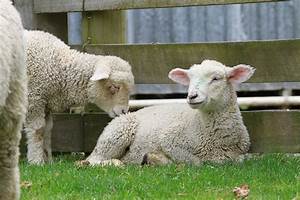
Label: pecora